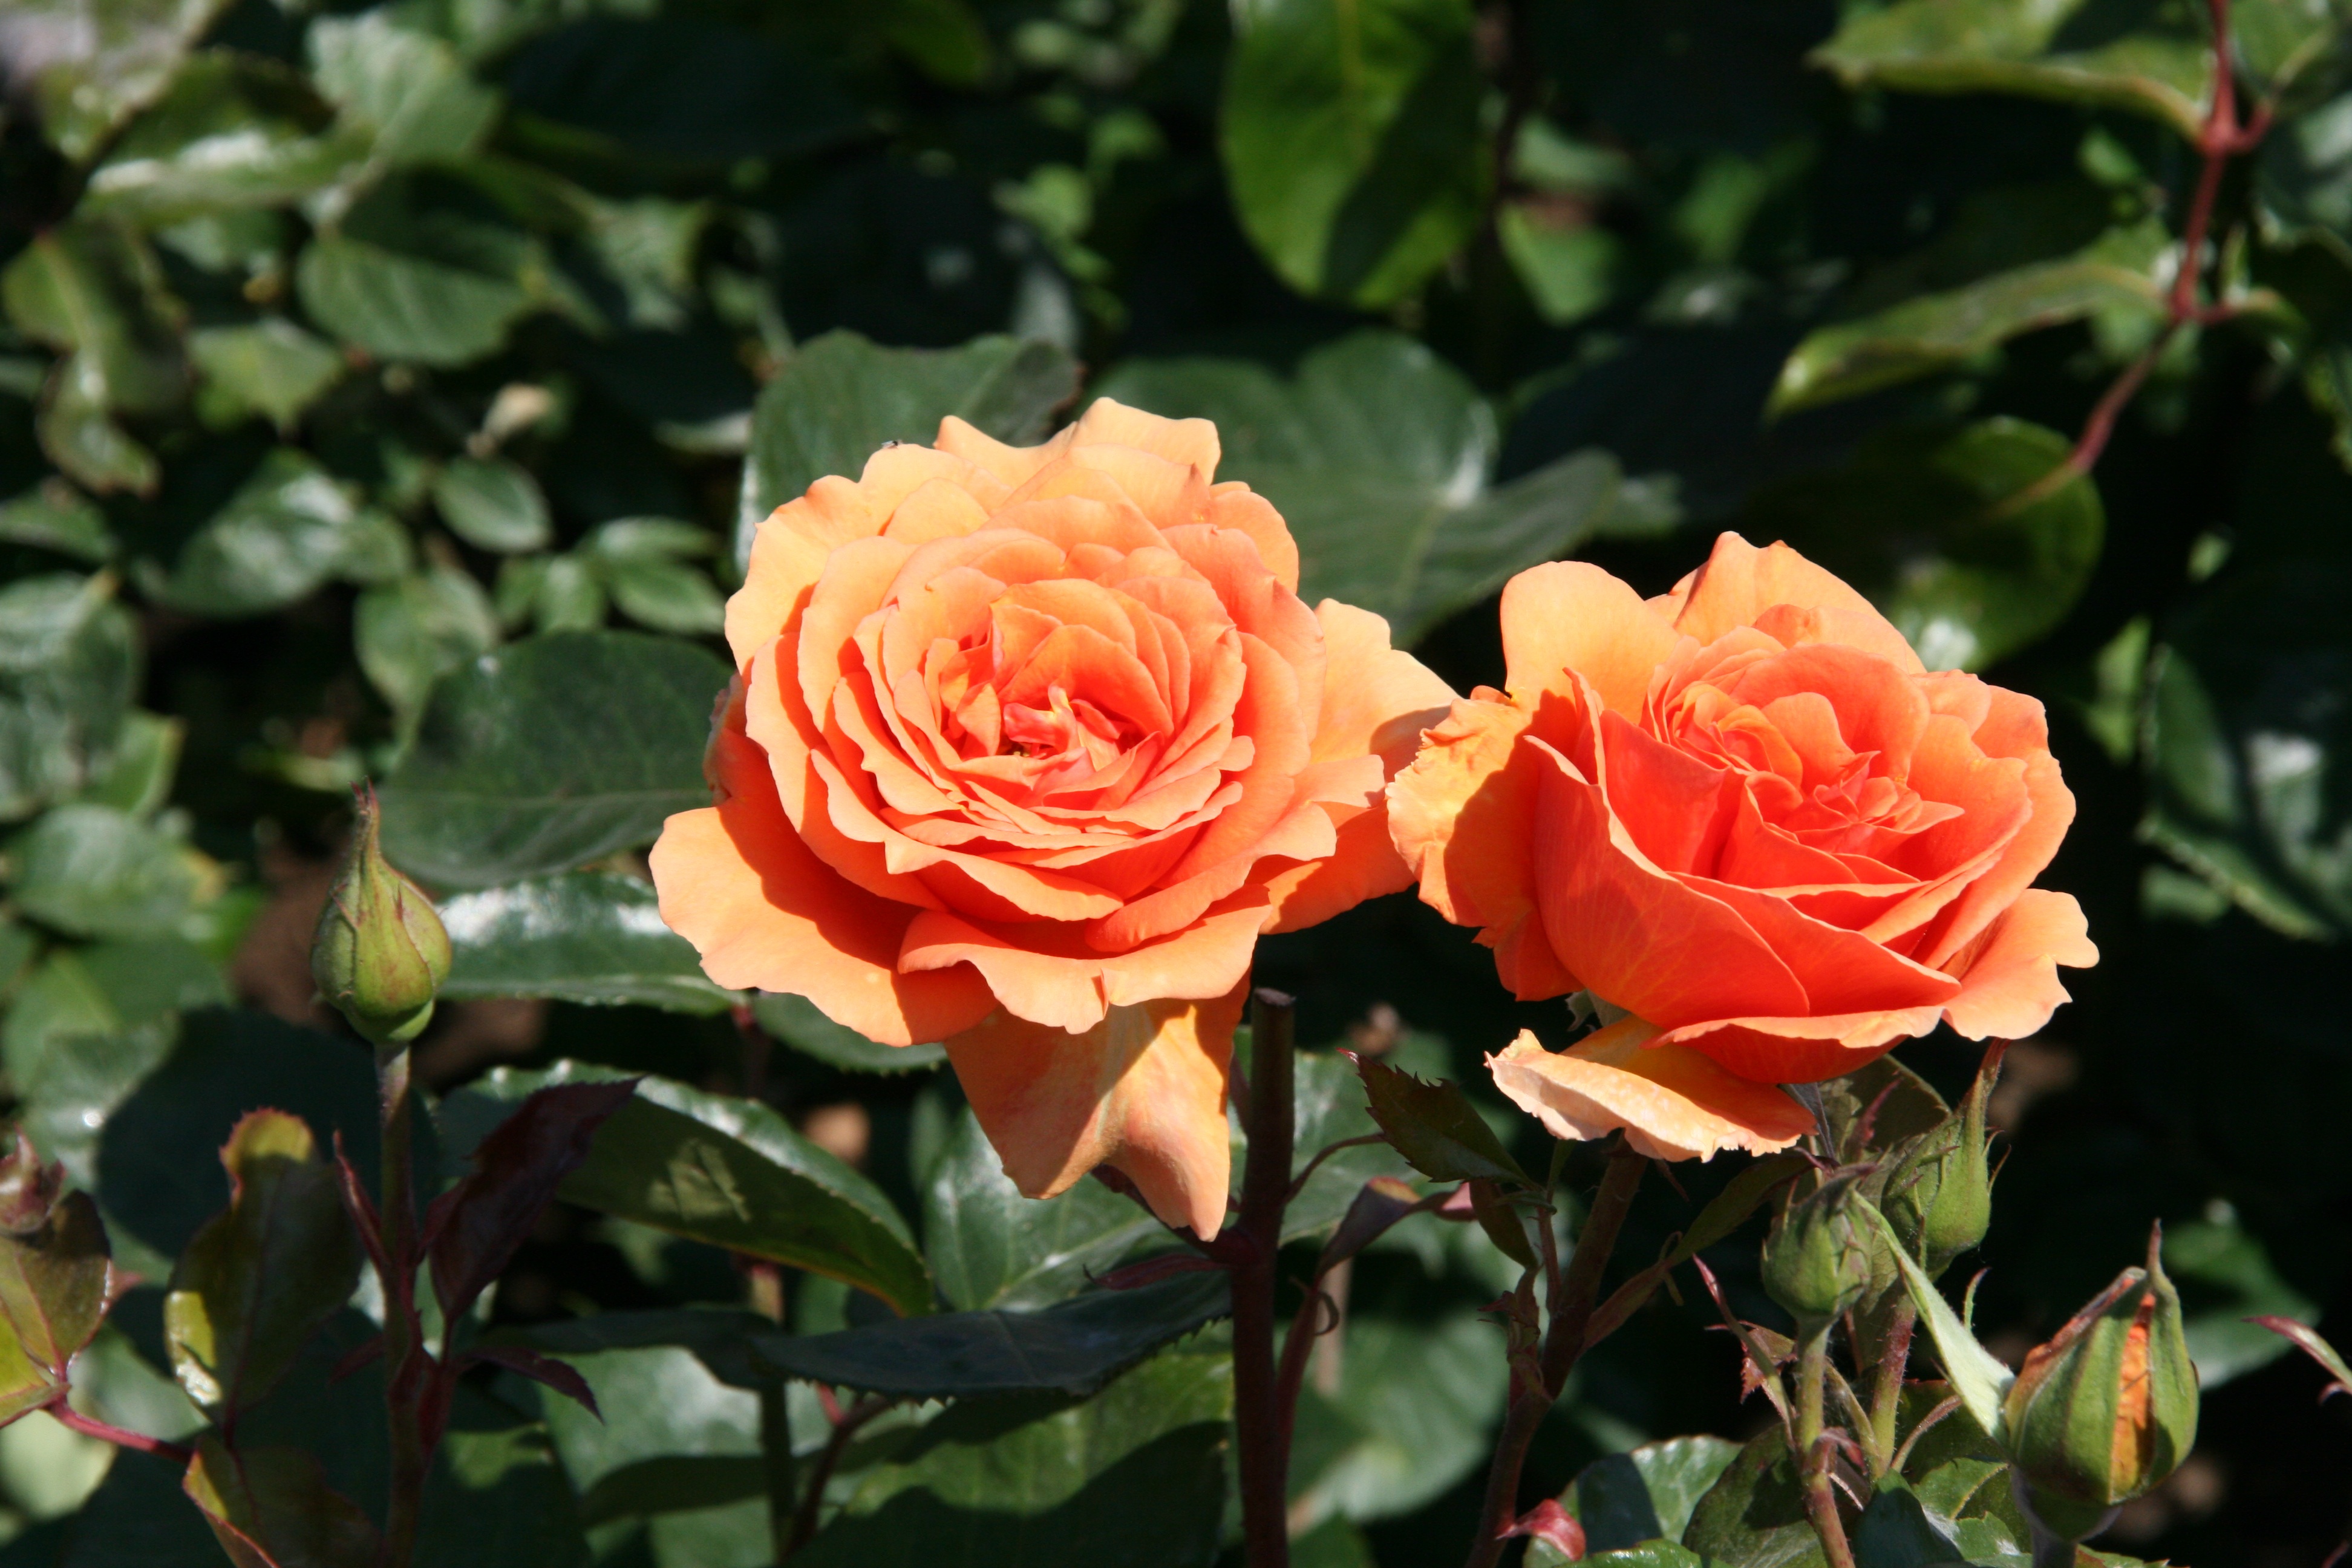
blossom, plant, flower, petal, bloom, rose, orange, garden, flora, shrub, floribunda, rosebush, flowering plant, garden roses, rose family, land plant, rosa centifolia, rose order, austrian briar